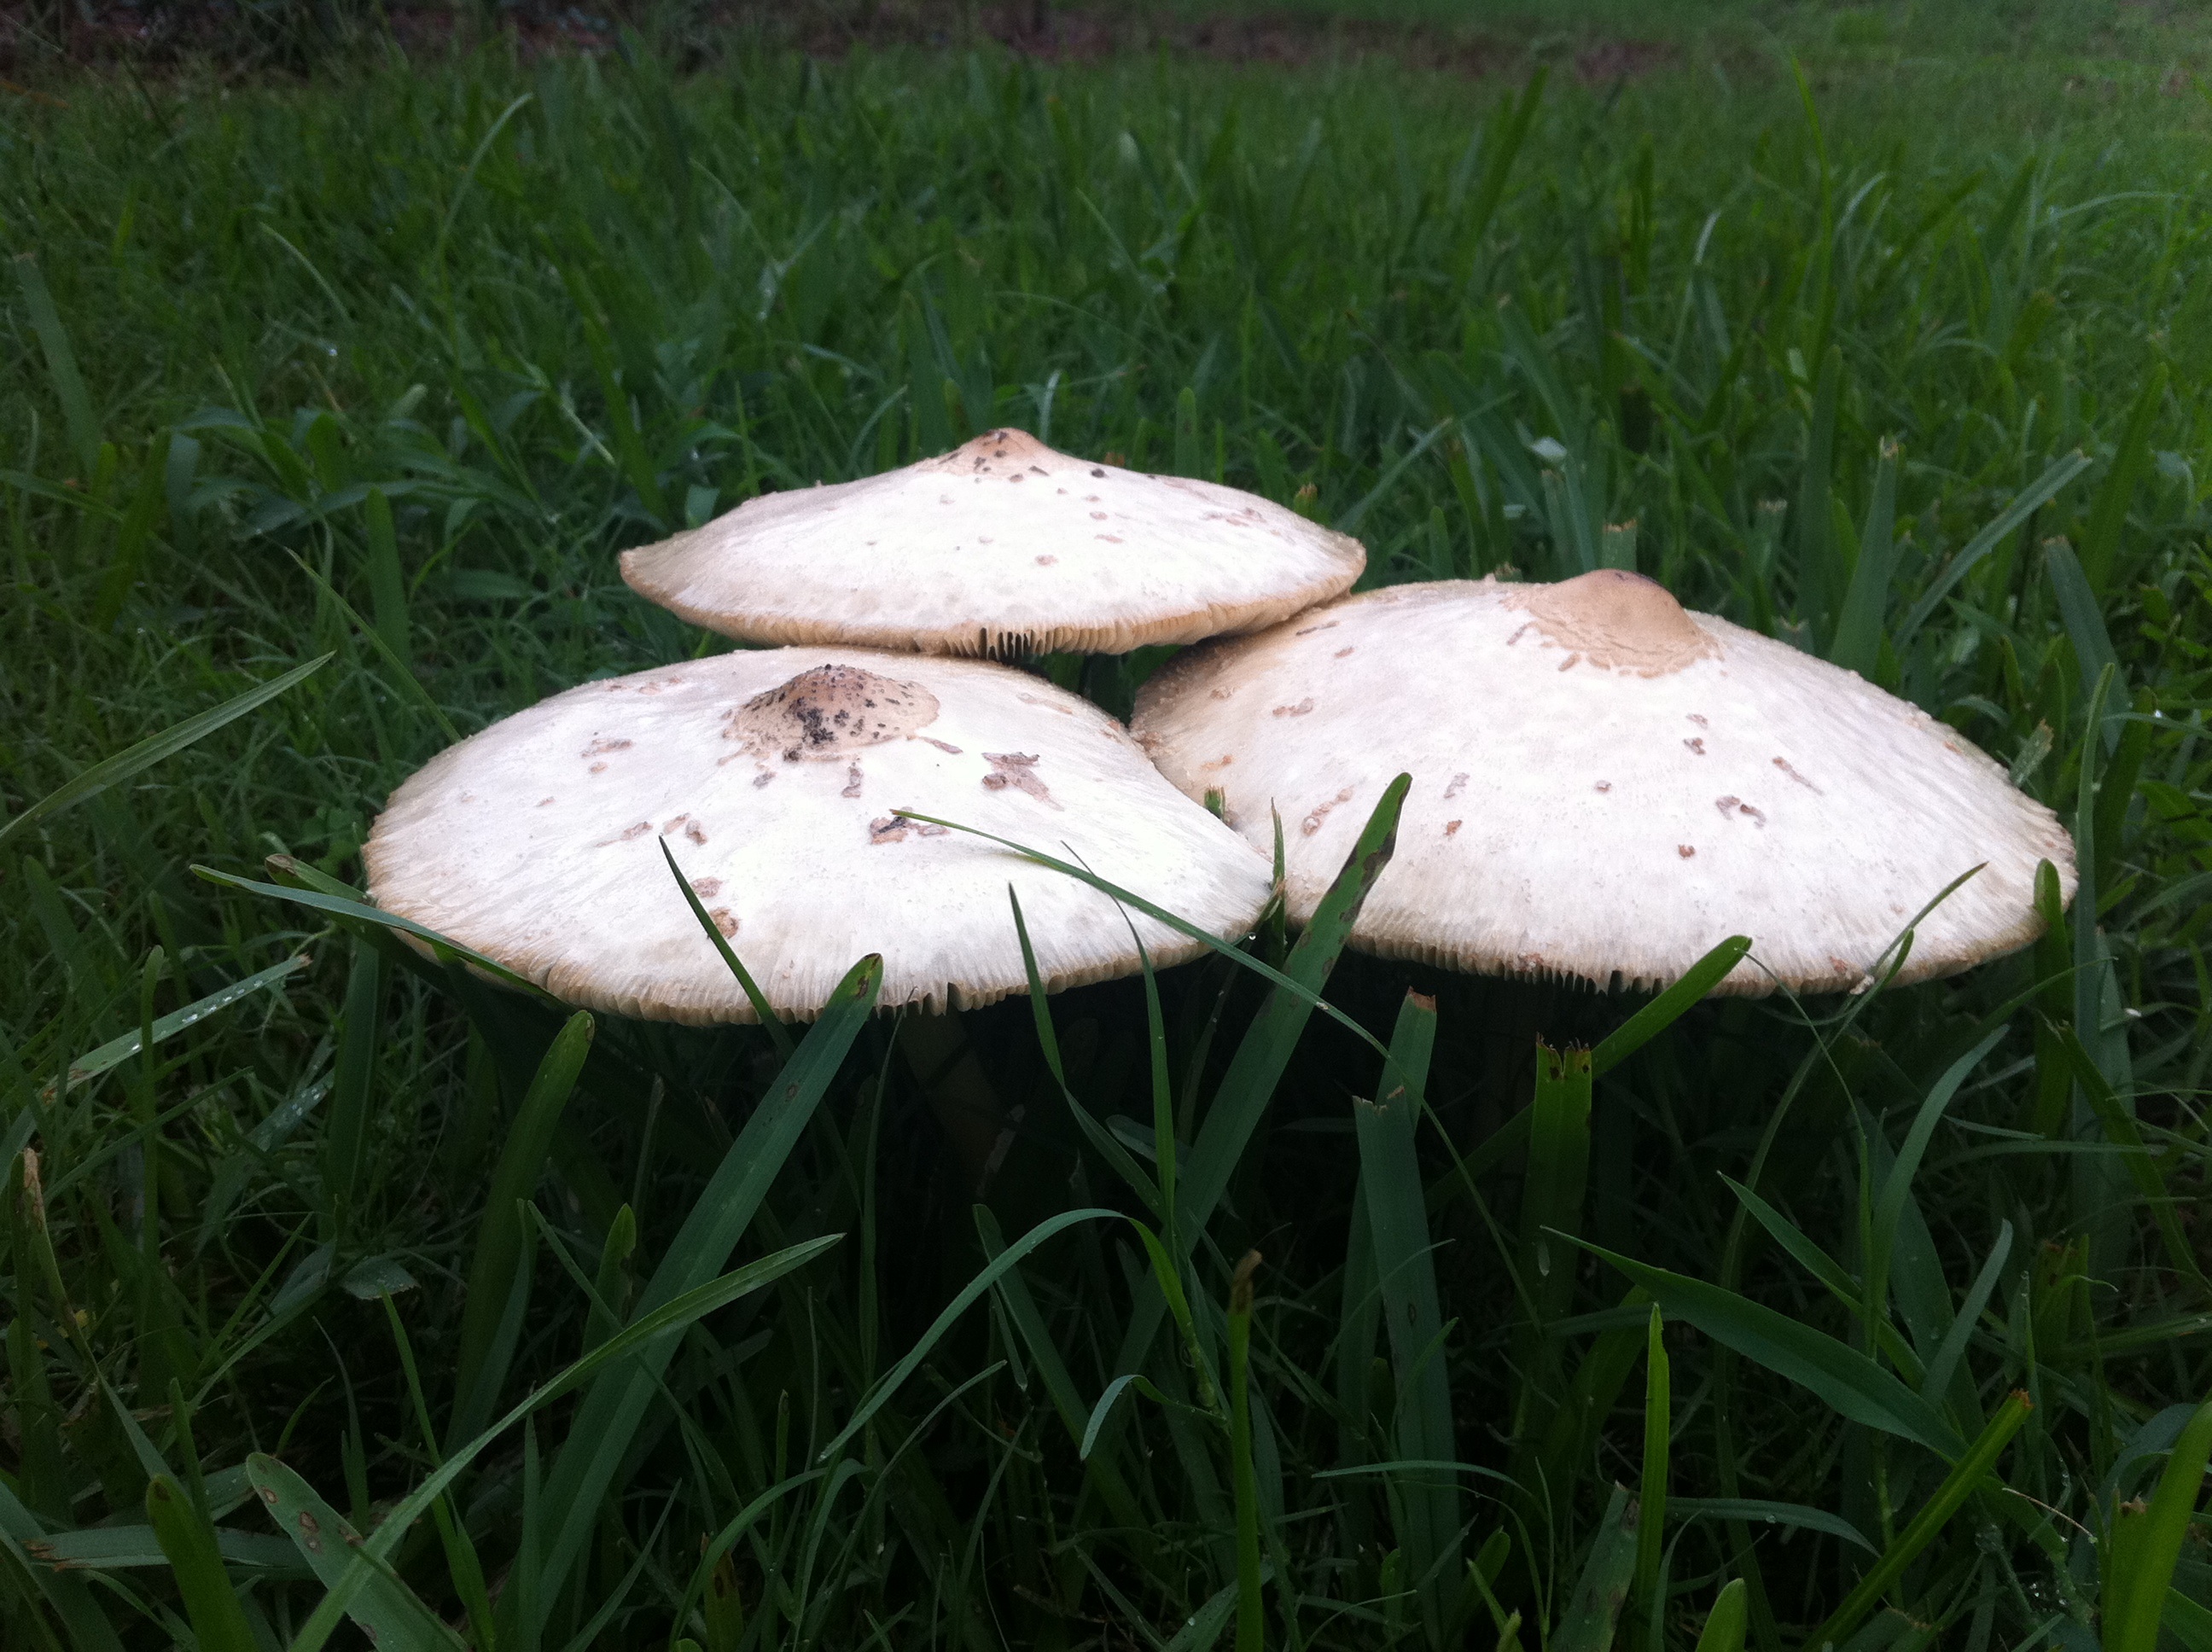
grass, lawn, soil, mushroom, fungus, bolete, agaricus, matsutake, oyster mushroom, edible mushroom, grass family, medicinal mushroom, agaricomycetes, agaricaceae, champignon mushroom, penny bun, pleurotus eryngii